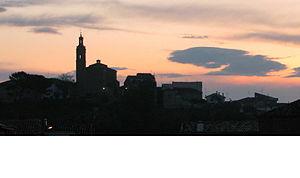
Sansol en espagnol, ou Santsol en basque, est une commune de la Communauté forale de Navarre, au nord de l'Espagne. C'est aussi le nom du chef-lieu de la municipalité.